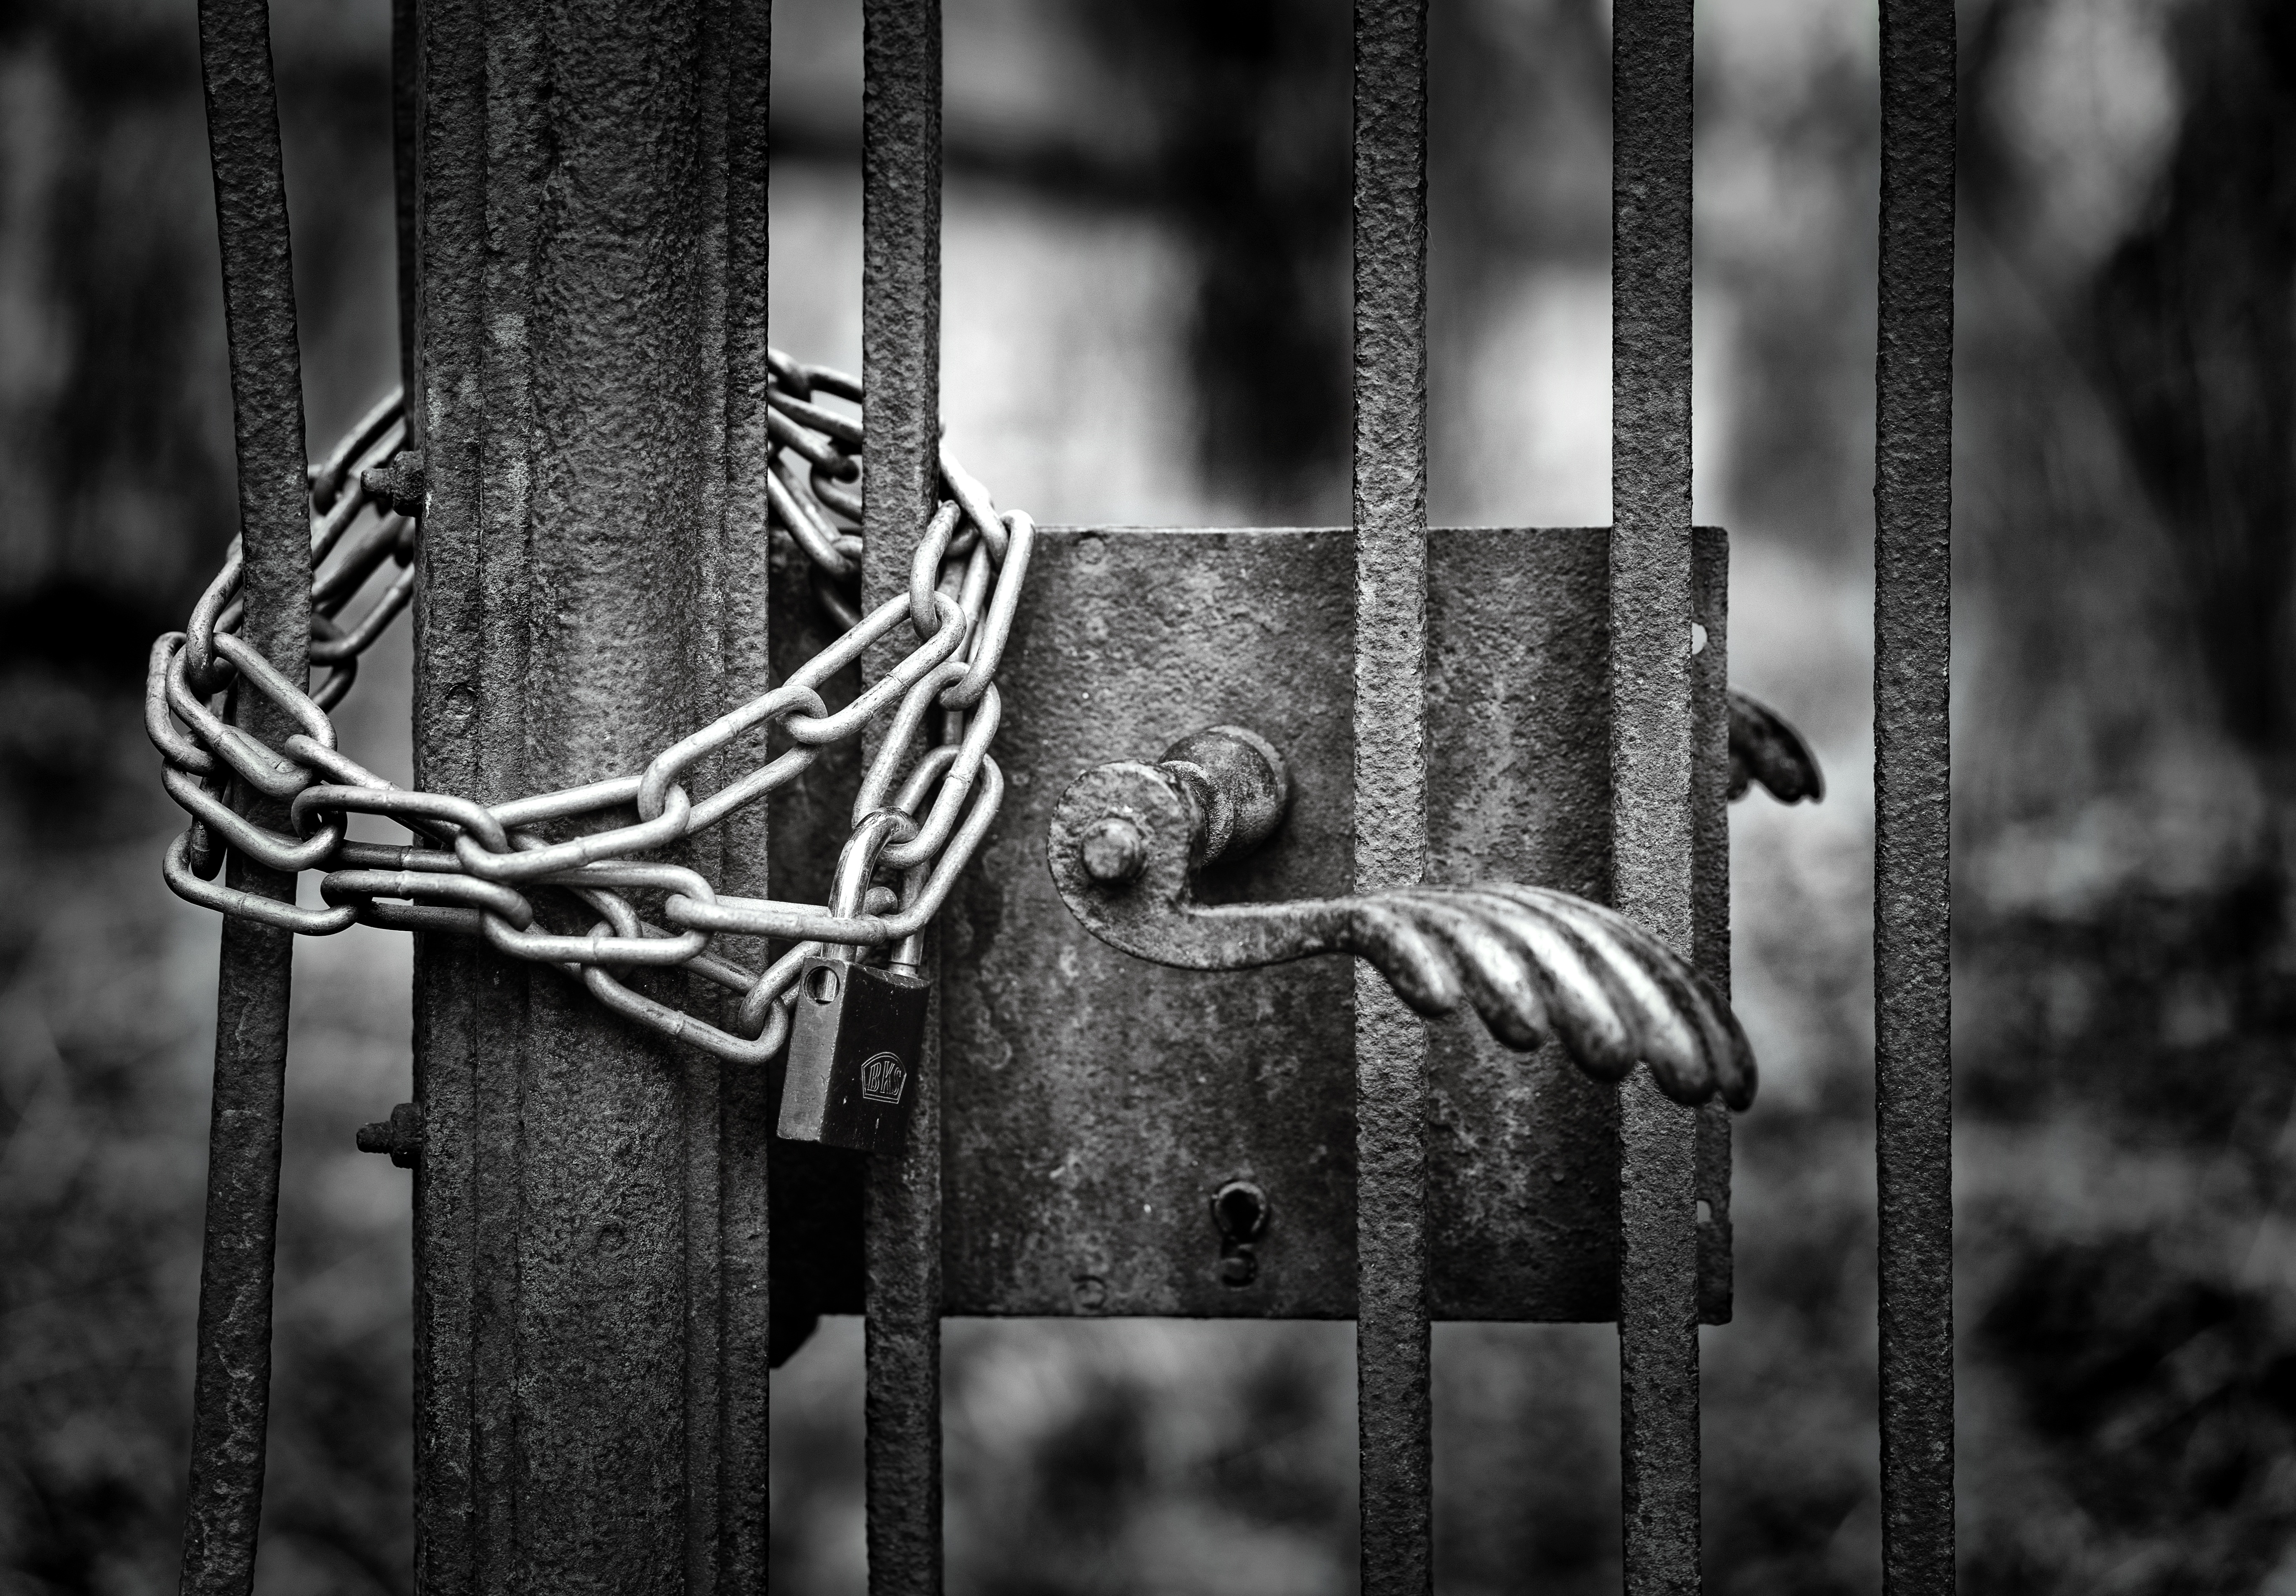
light, black and white, white, photography, chain, metal, castle, darkness, black, monochrome, goal, close up, photograph, closed, iron, door handle, metal gate, monochrome photography, film noir